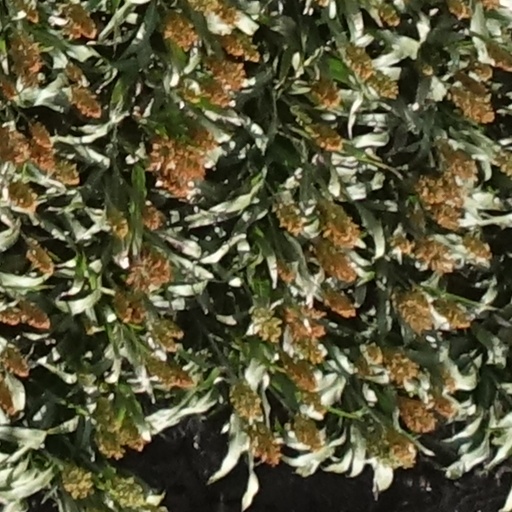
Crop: sorghum